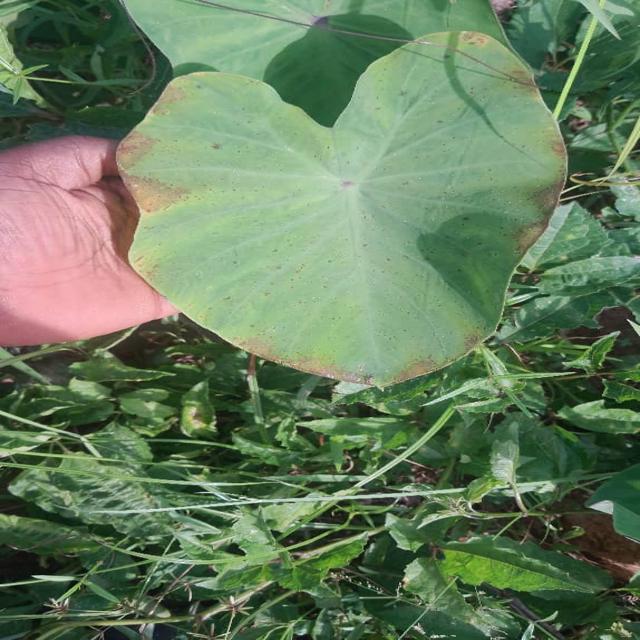
Label: Early_Blight